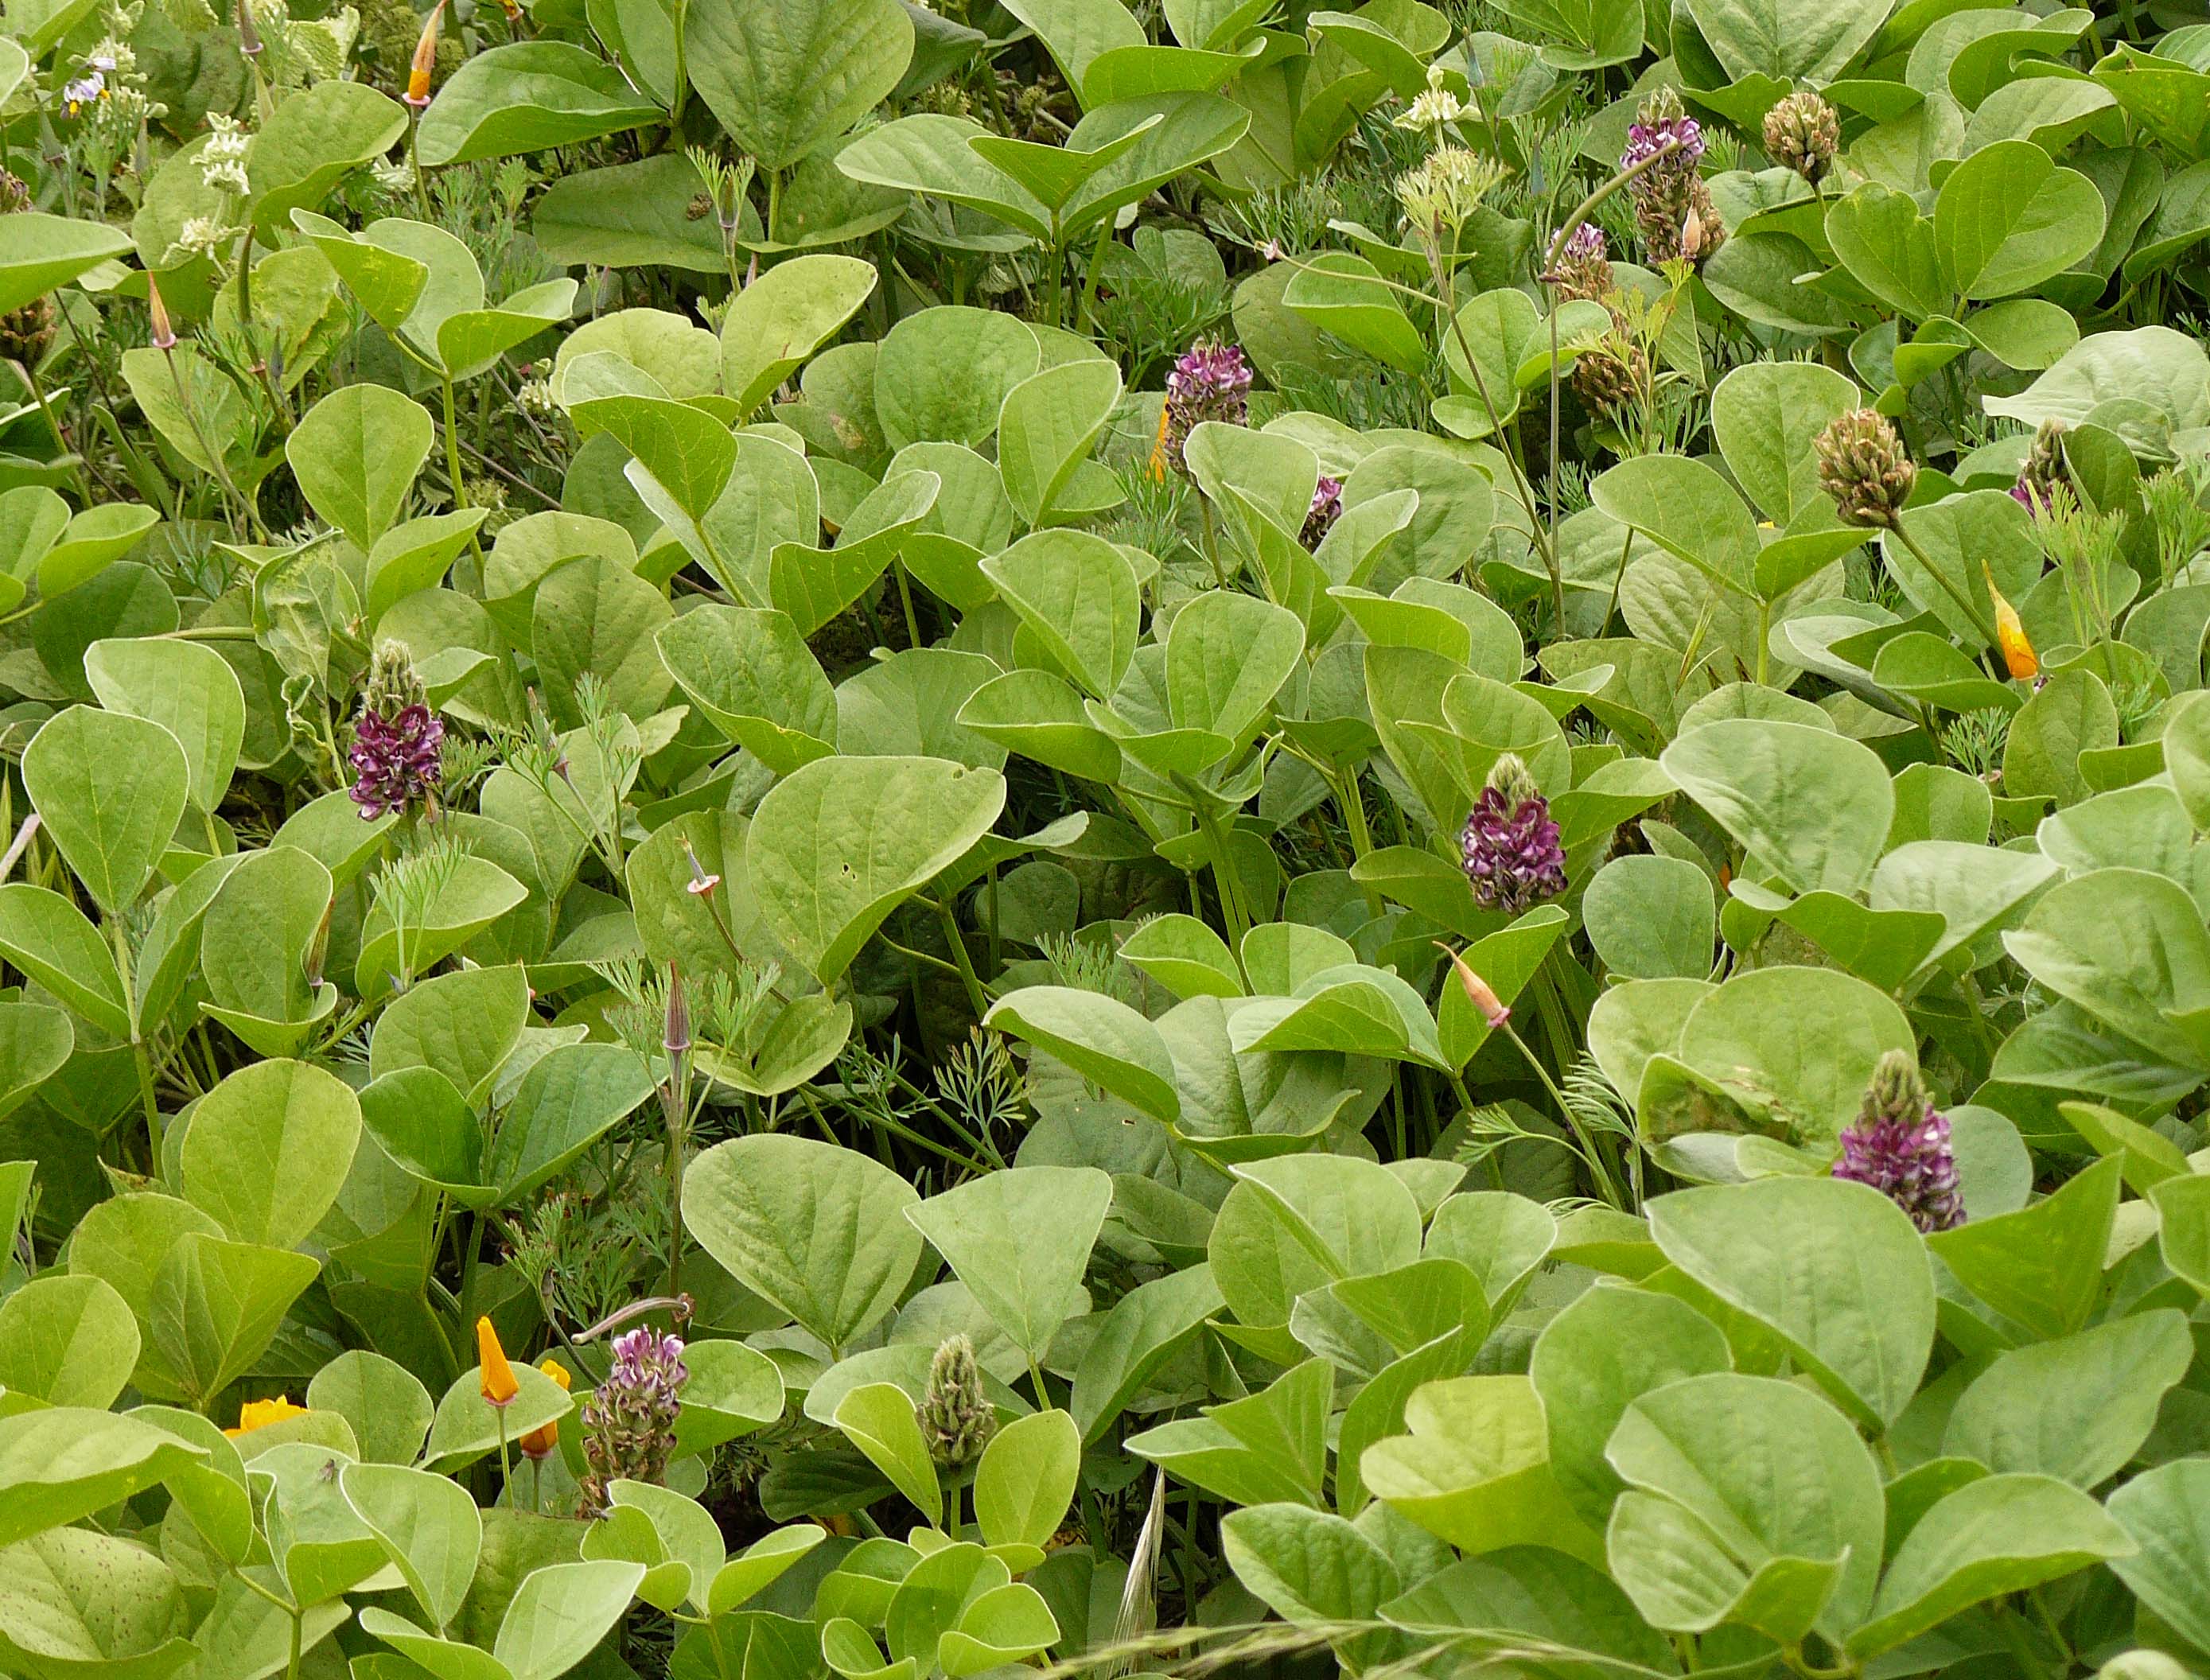
plant, leaf, flower, food, herb, produce, vegetable, garden, shrub, wildflowers, montanadeorostatepark, flowering plant, coccoloba uvifera, annual plant, land plant, malabar spinach